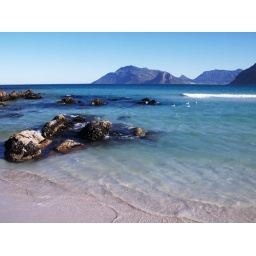
This crystal clear water from the deep South is uncontaminated by man's waste.